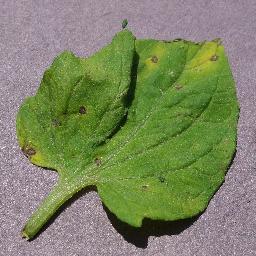
Label: Tomato___Septoria_leaf_spot